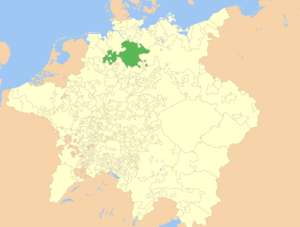
La principauté de Lunebourg ou de Lunebourg-Celle, fut un État du Saint-Empire romain germanique issue d'une scission du duché de Brunswick-Lunebourg en 1269. Ce duché sous le règne de la dynastie des Welf a existé jusqu'à la dissolution de l'empire en 1806, son histoire complexe est jalonnée par de nombreuses divisions puis refusions.